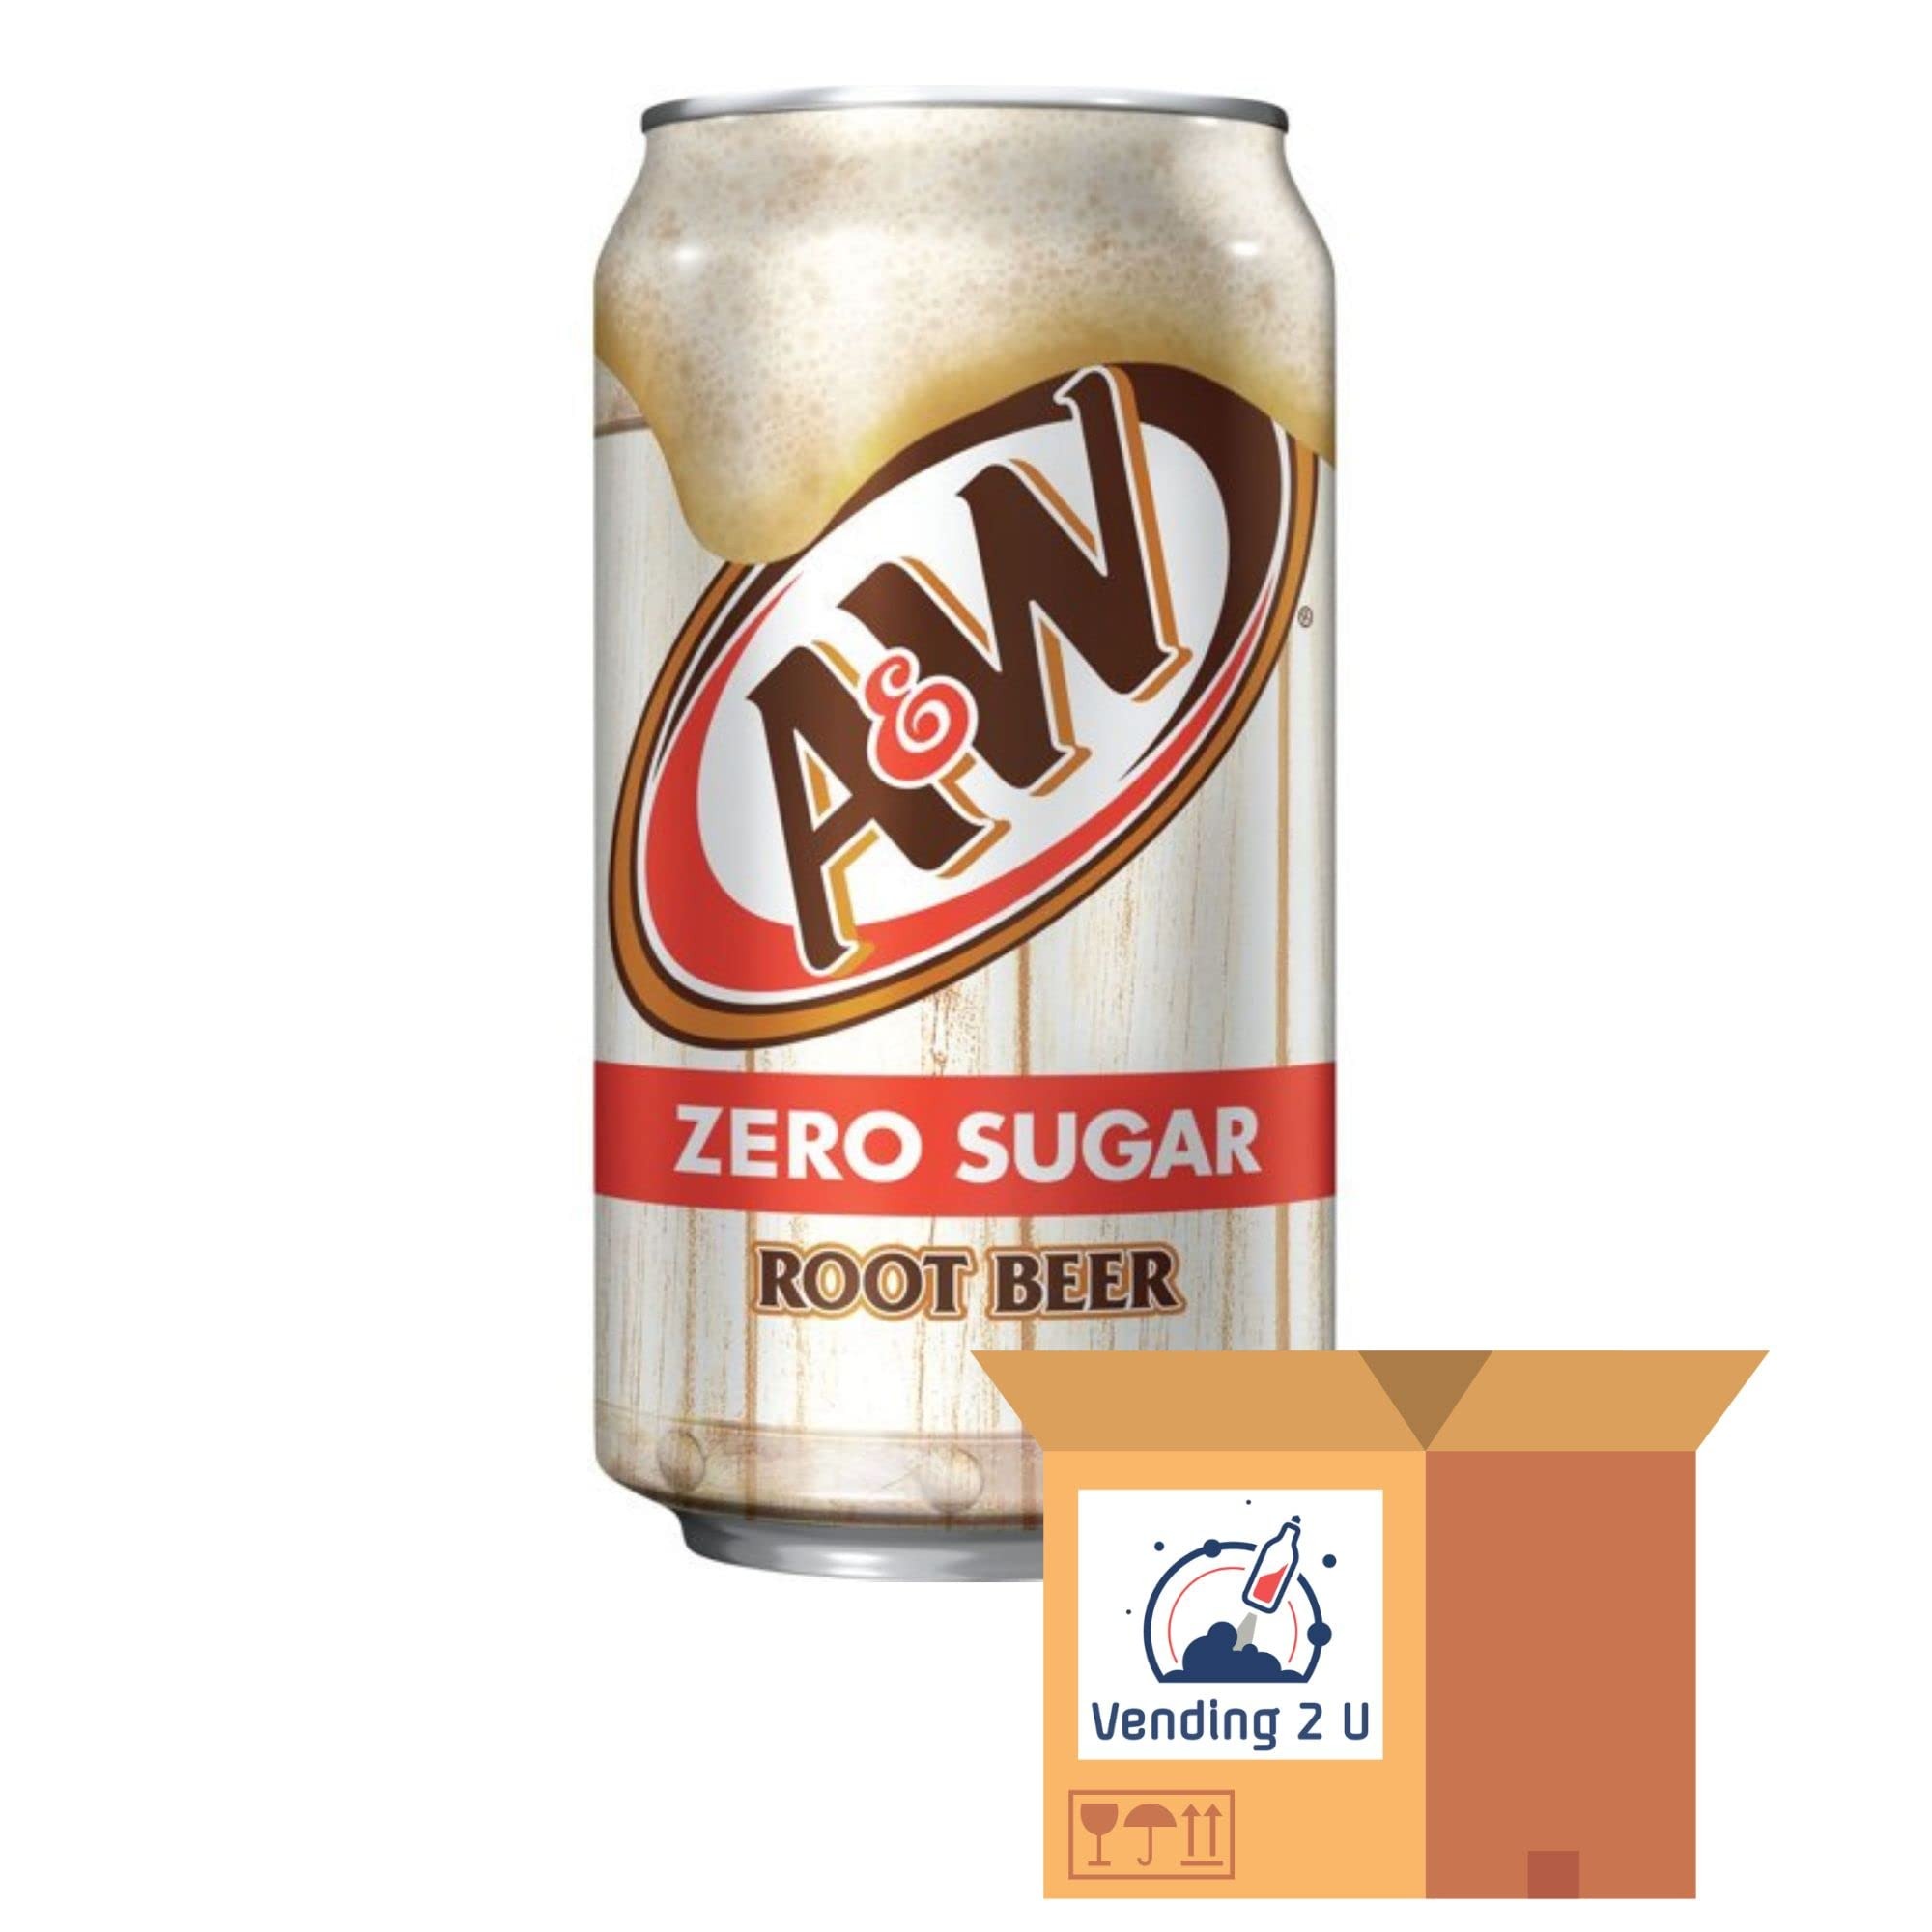
Item Name: A&W Root Beer Zero Sugar Soda 12oz Cans, 24 Units
Value: 288.0
Unit: Fl Oz

Price: 13.99